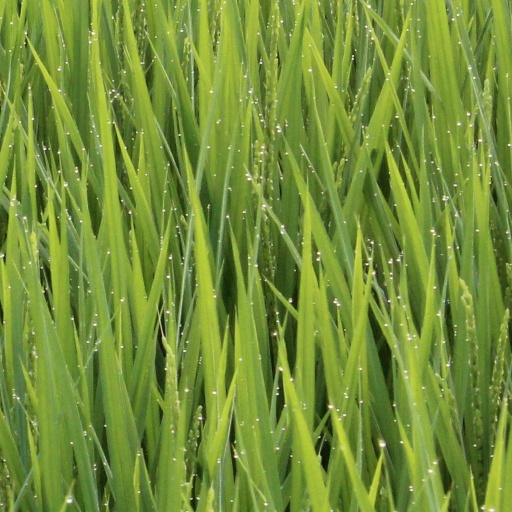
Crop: rice